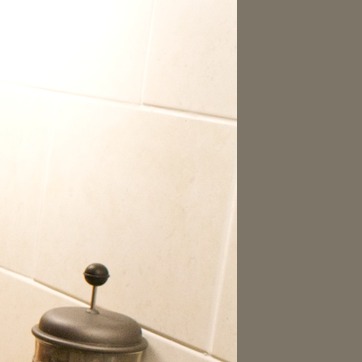
Material: tile